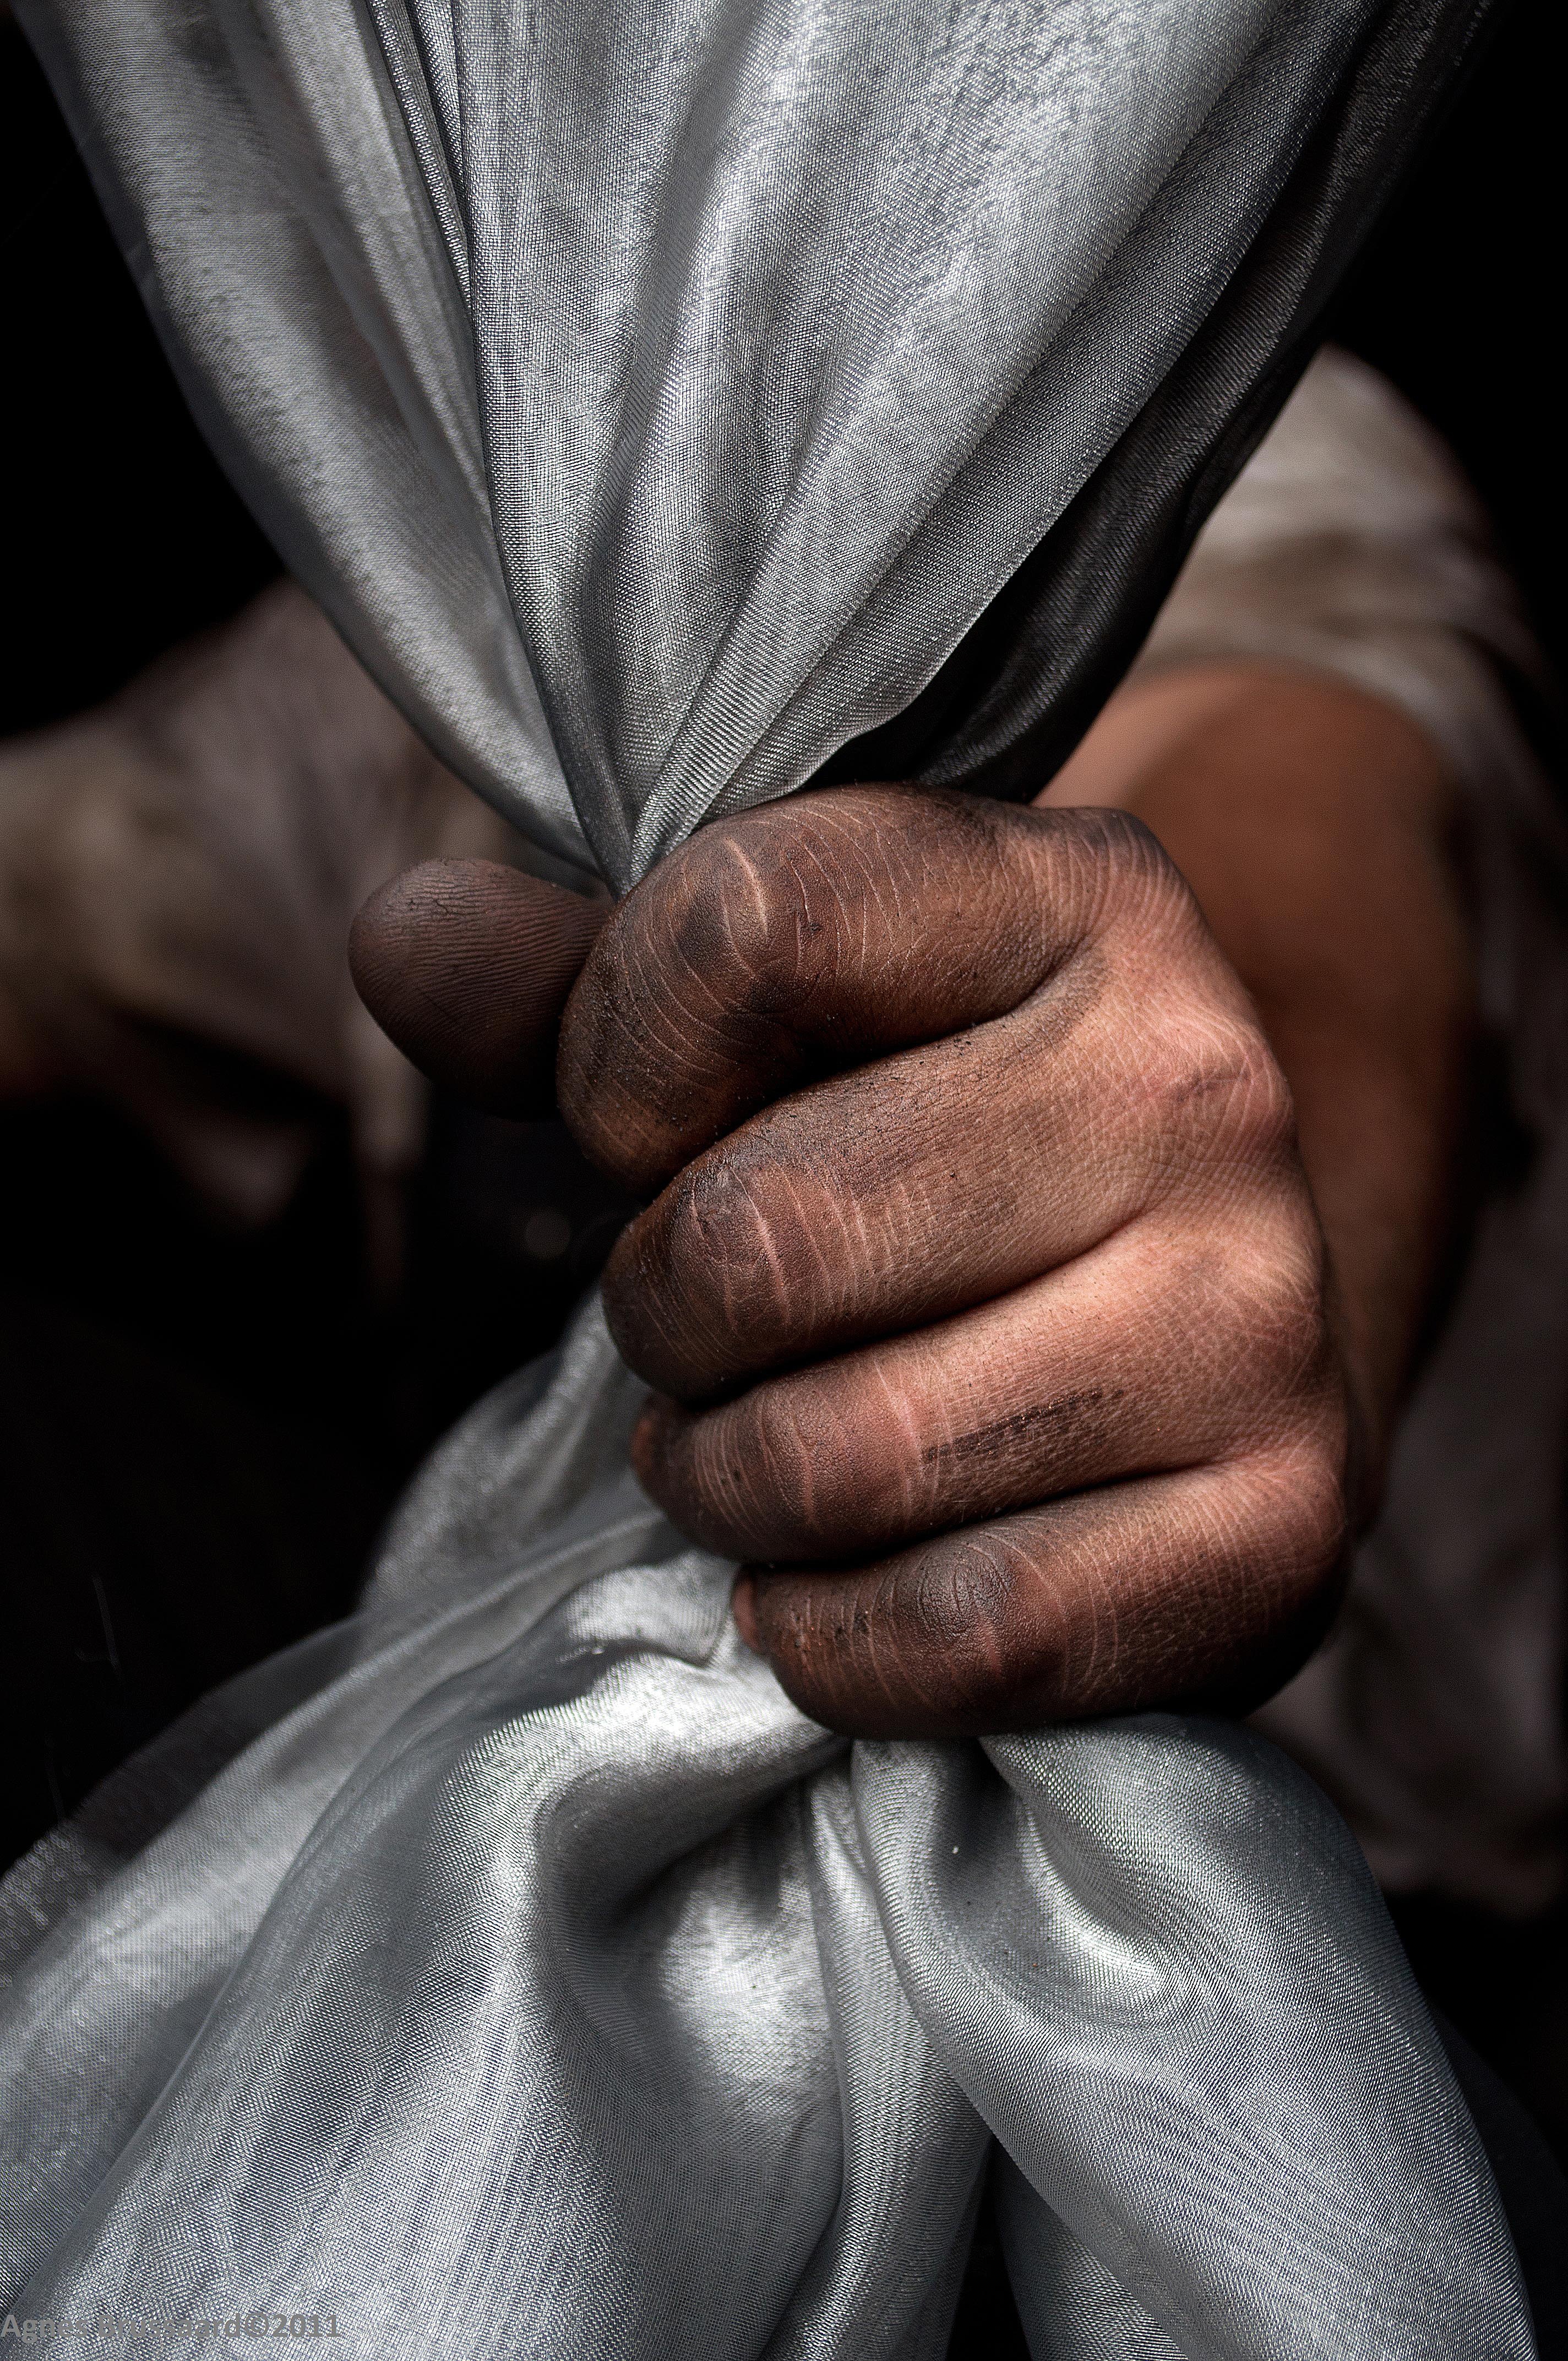
hand, man, person, black and white, photography, male, portrait, dirt, child, black, monochrome, arm, muscle, close up, human body, eye, photograph, beauty, soft, organ, strong, interaction, sense, monochrome photography